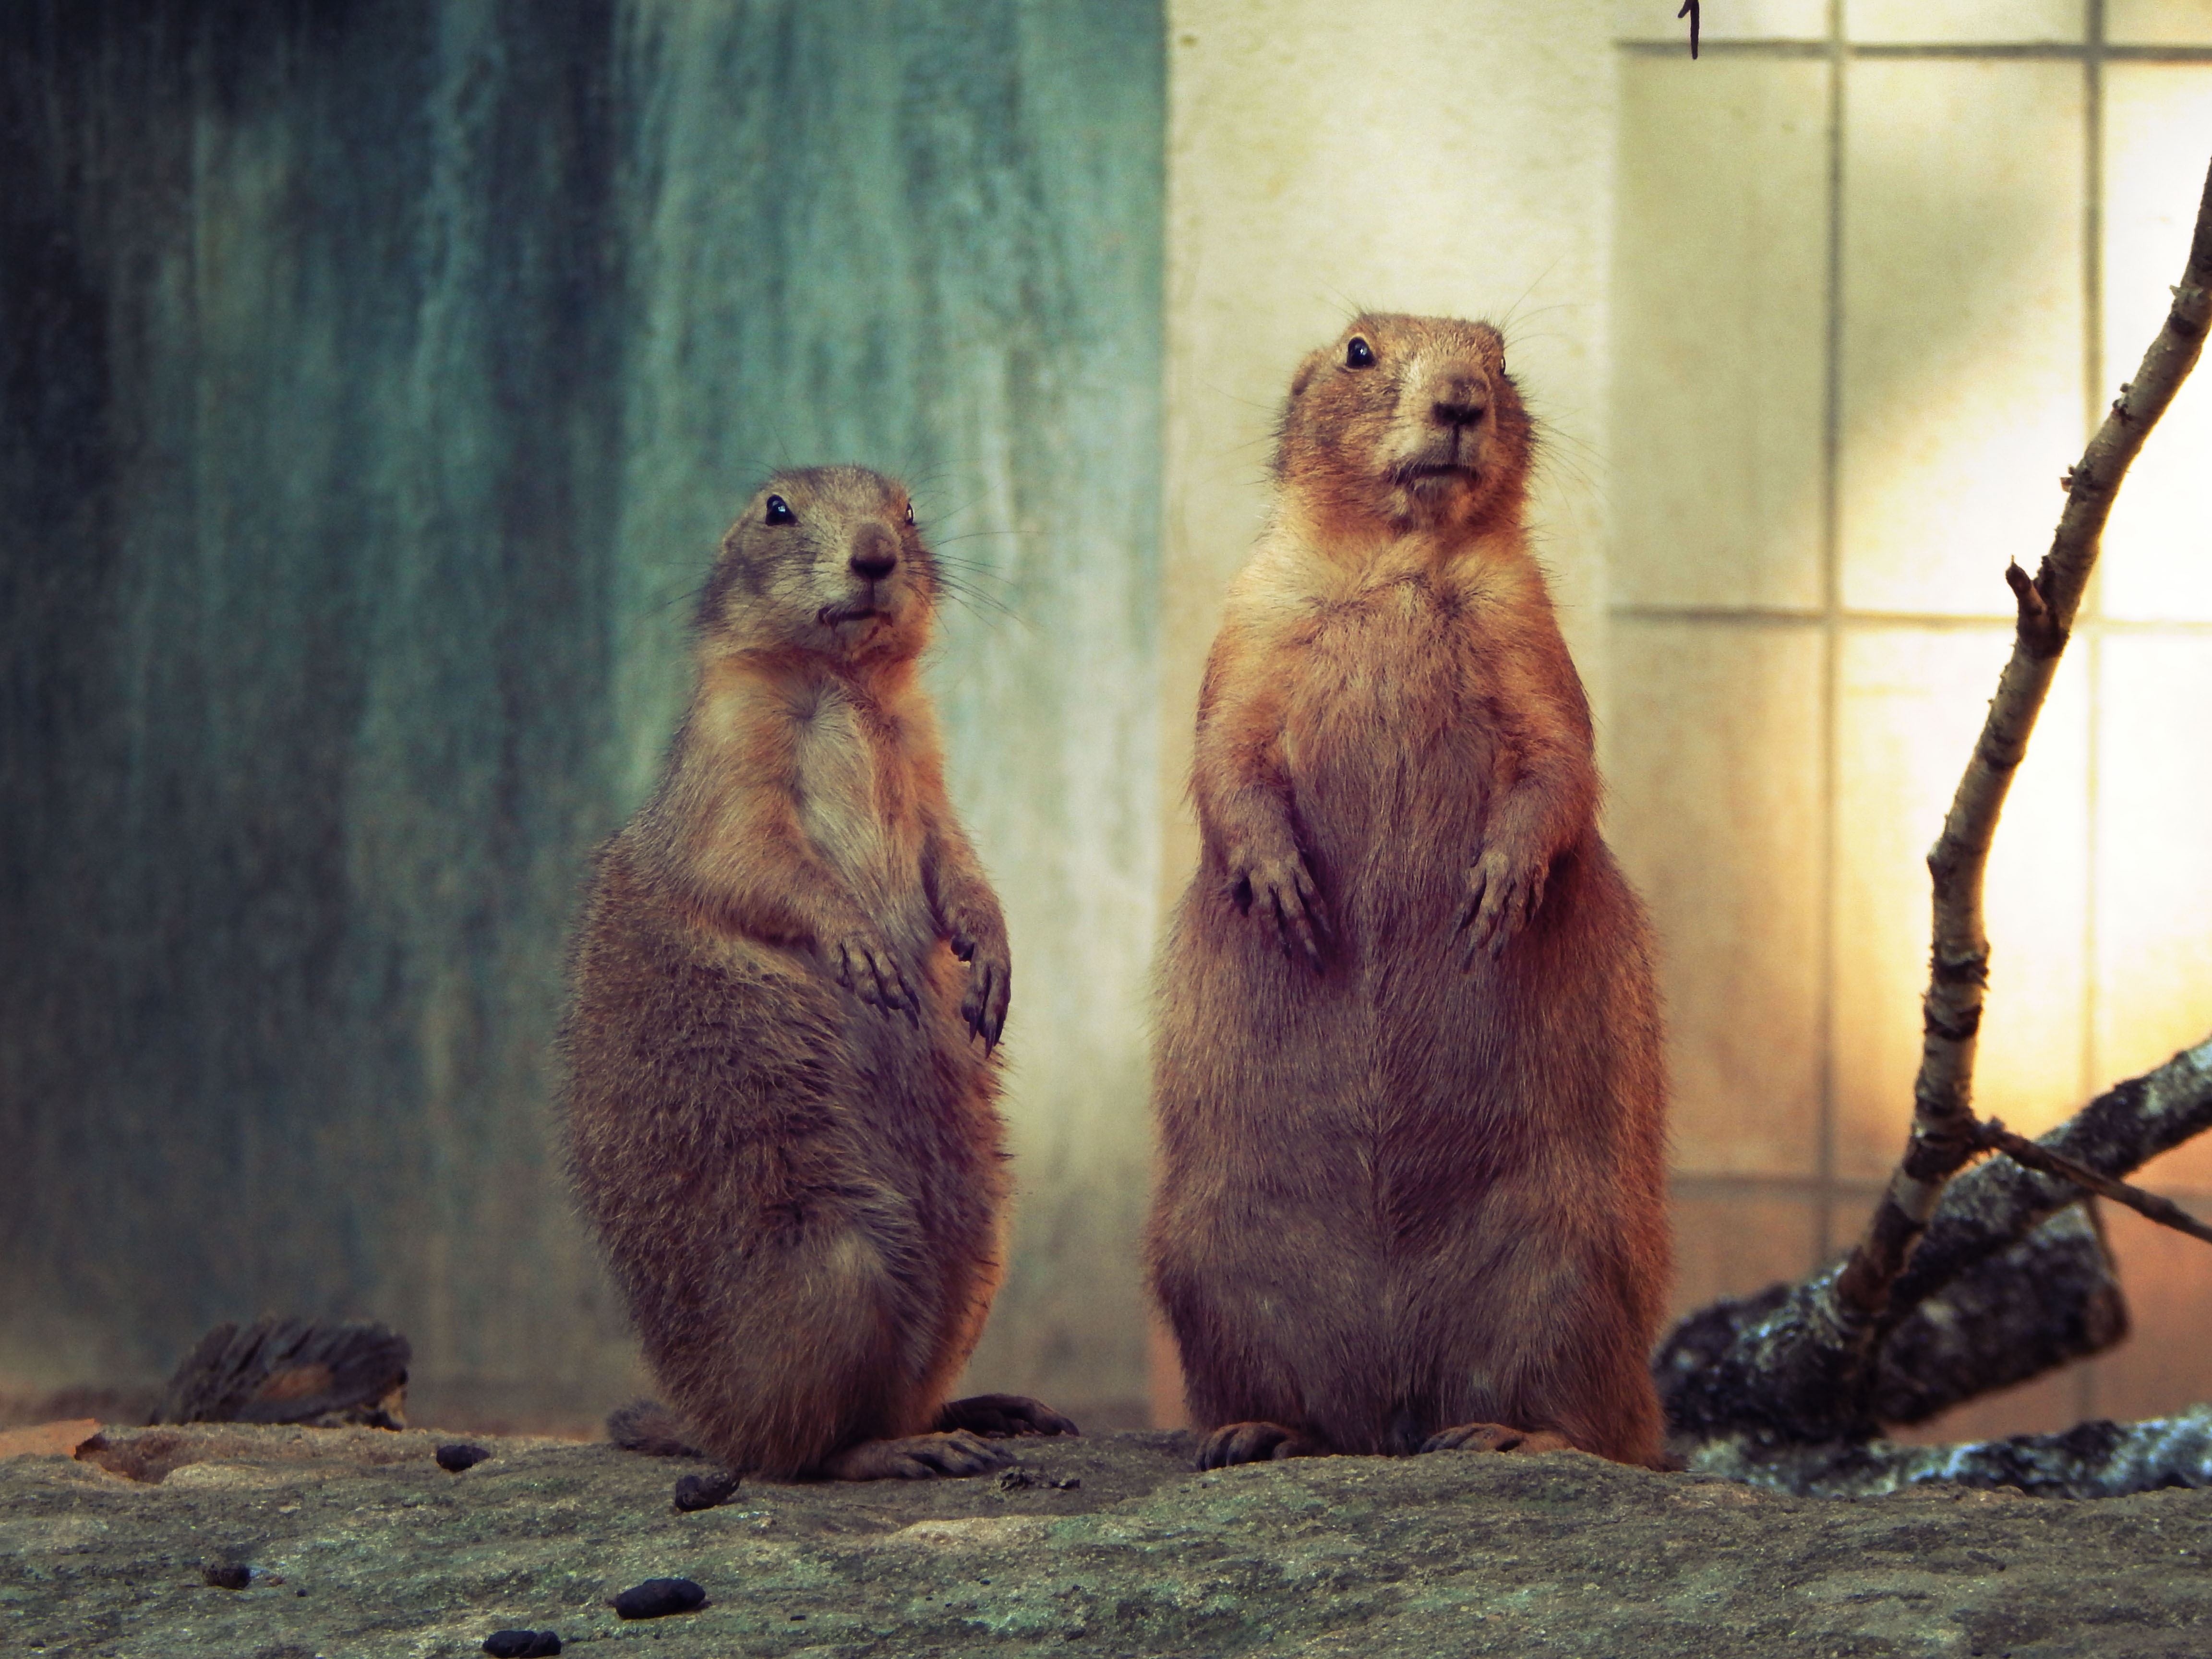
animal, wildlife, zoo, mammal, squirrel, rodent, fauna, whiskers, vertebrate, germany, meerkat, nuremberg, prairie dog